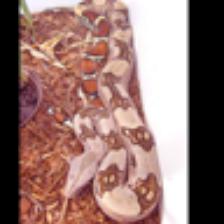
Label: NonHuman